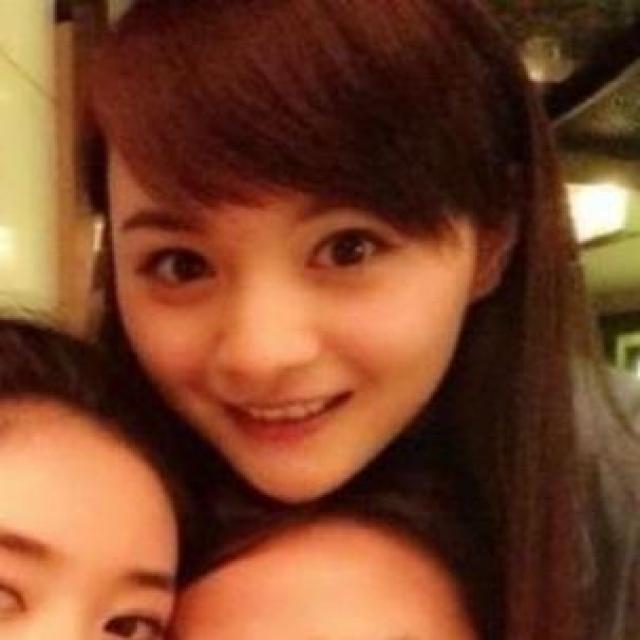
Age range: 21-44